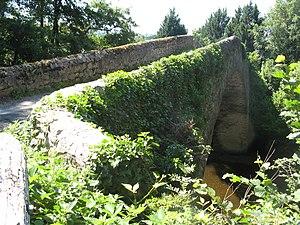
Fontannes, Vieille-Brioude, pont de la Bajasse This building is indexed in the Base Mérimée, a database of architectural heritage maintained by the French Ministry of Culture,
Le pont de la Bajasse est un pont du xvᵉ siècle qui relie les communes de Vieille-Brioude et Fontannes, en Haute-Loire.
Fontannes est une commune française située dans le département de la Haute-Loire et la région Auvergne-Rhône-Alpes. Le lieu-dit Frugerolle est rattaché au village de Fontannes.
Cet article recense les monuments historiques de l'ouest de la Haute-Loire, en France.